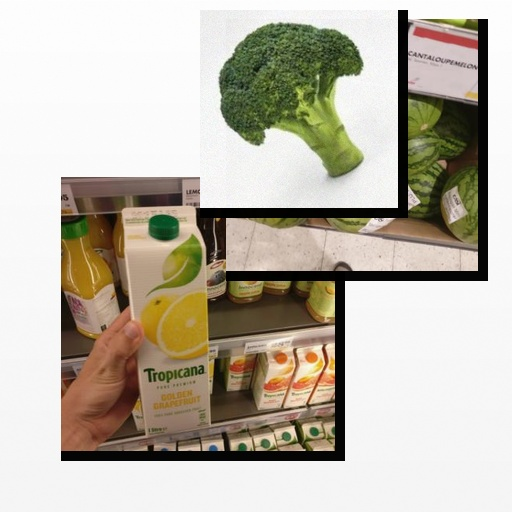
Food items: melon, golden_grapefruit_juice, broccoli